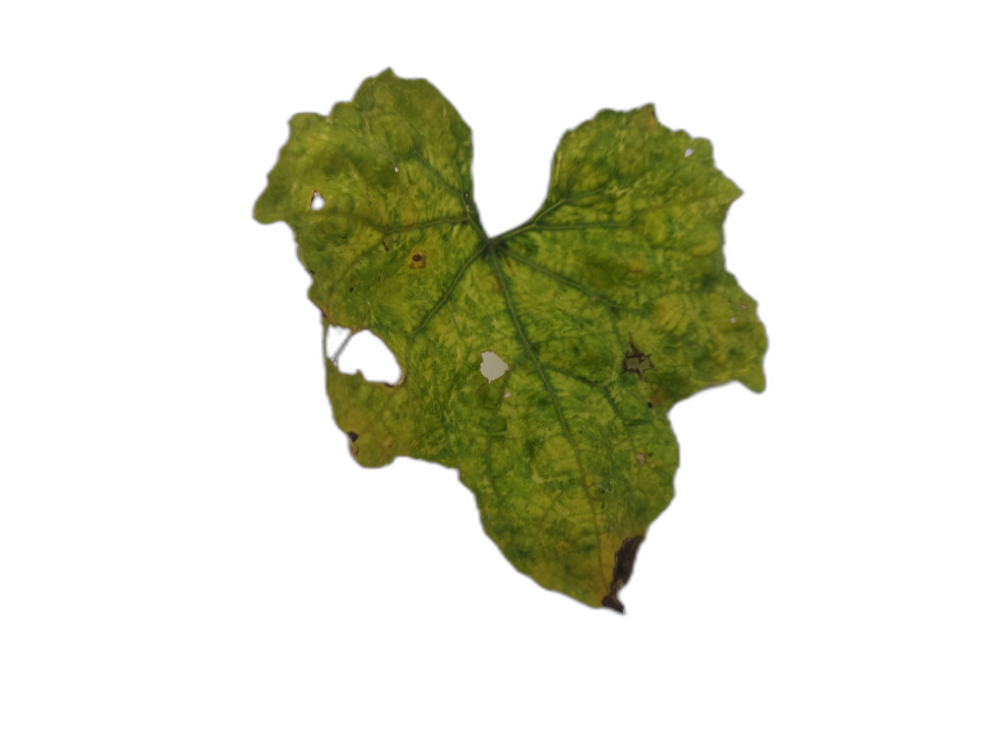
Crop: Zucchini
Label: Anthracnose